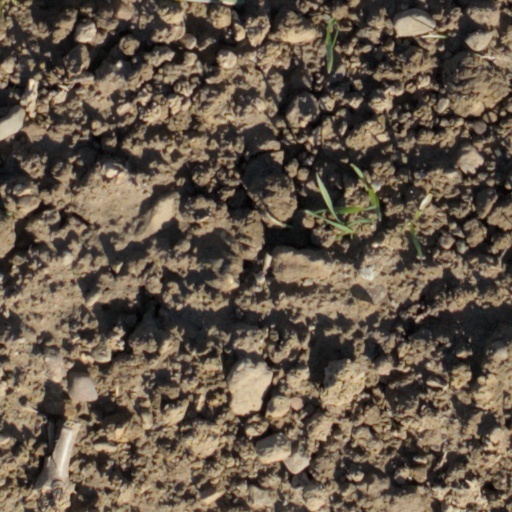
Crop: wheat